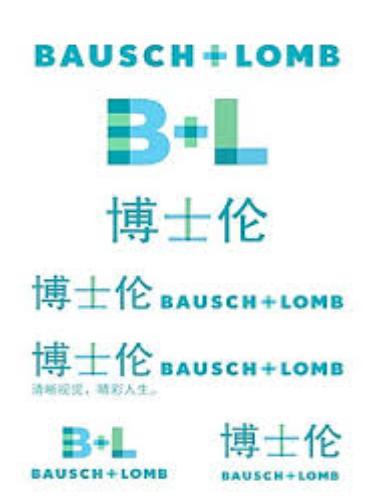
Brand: bauschlomb-1
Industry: Medical